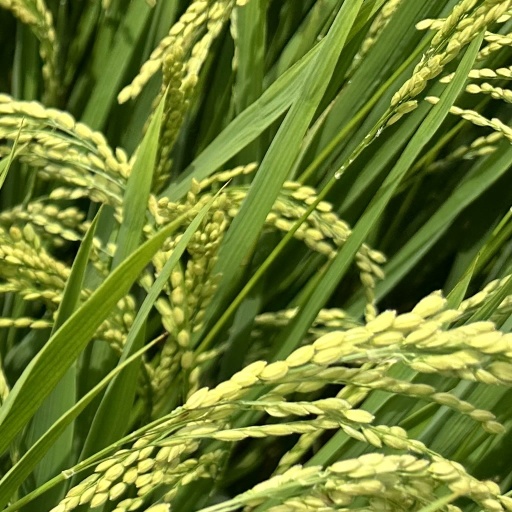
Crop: rice